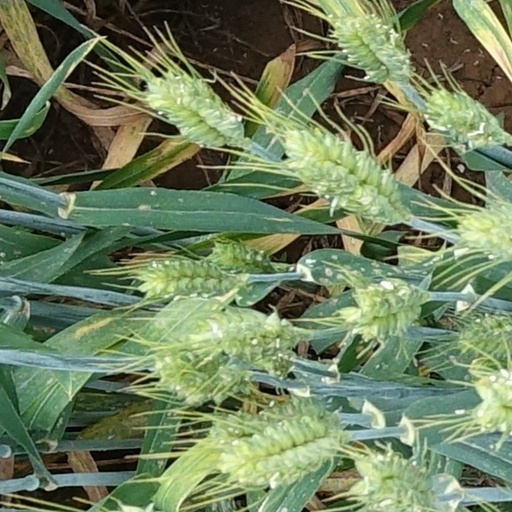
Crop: wheat